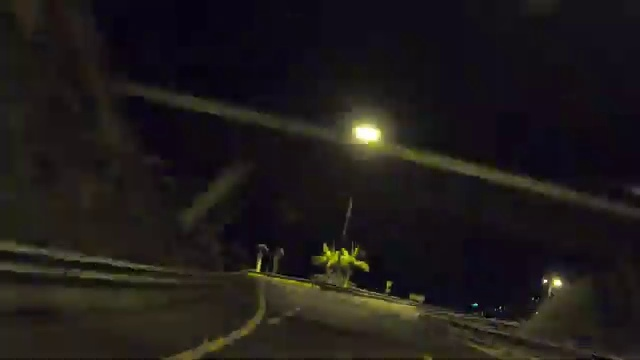
Fire: no
Smoke: no